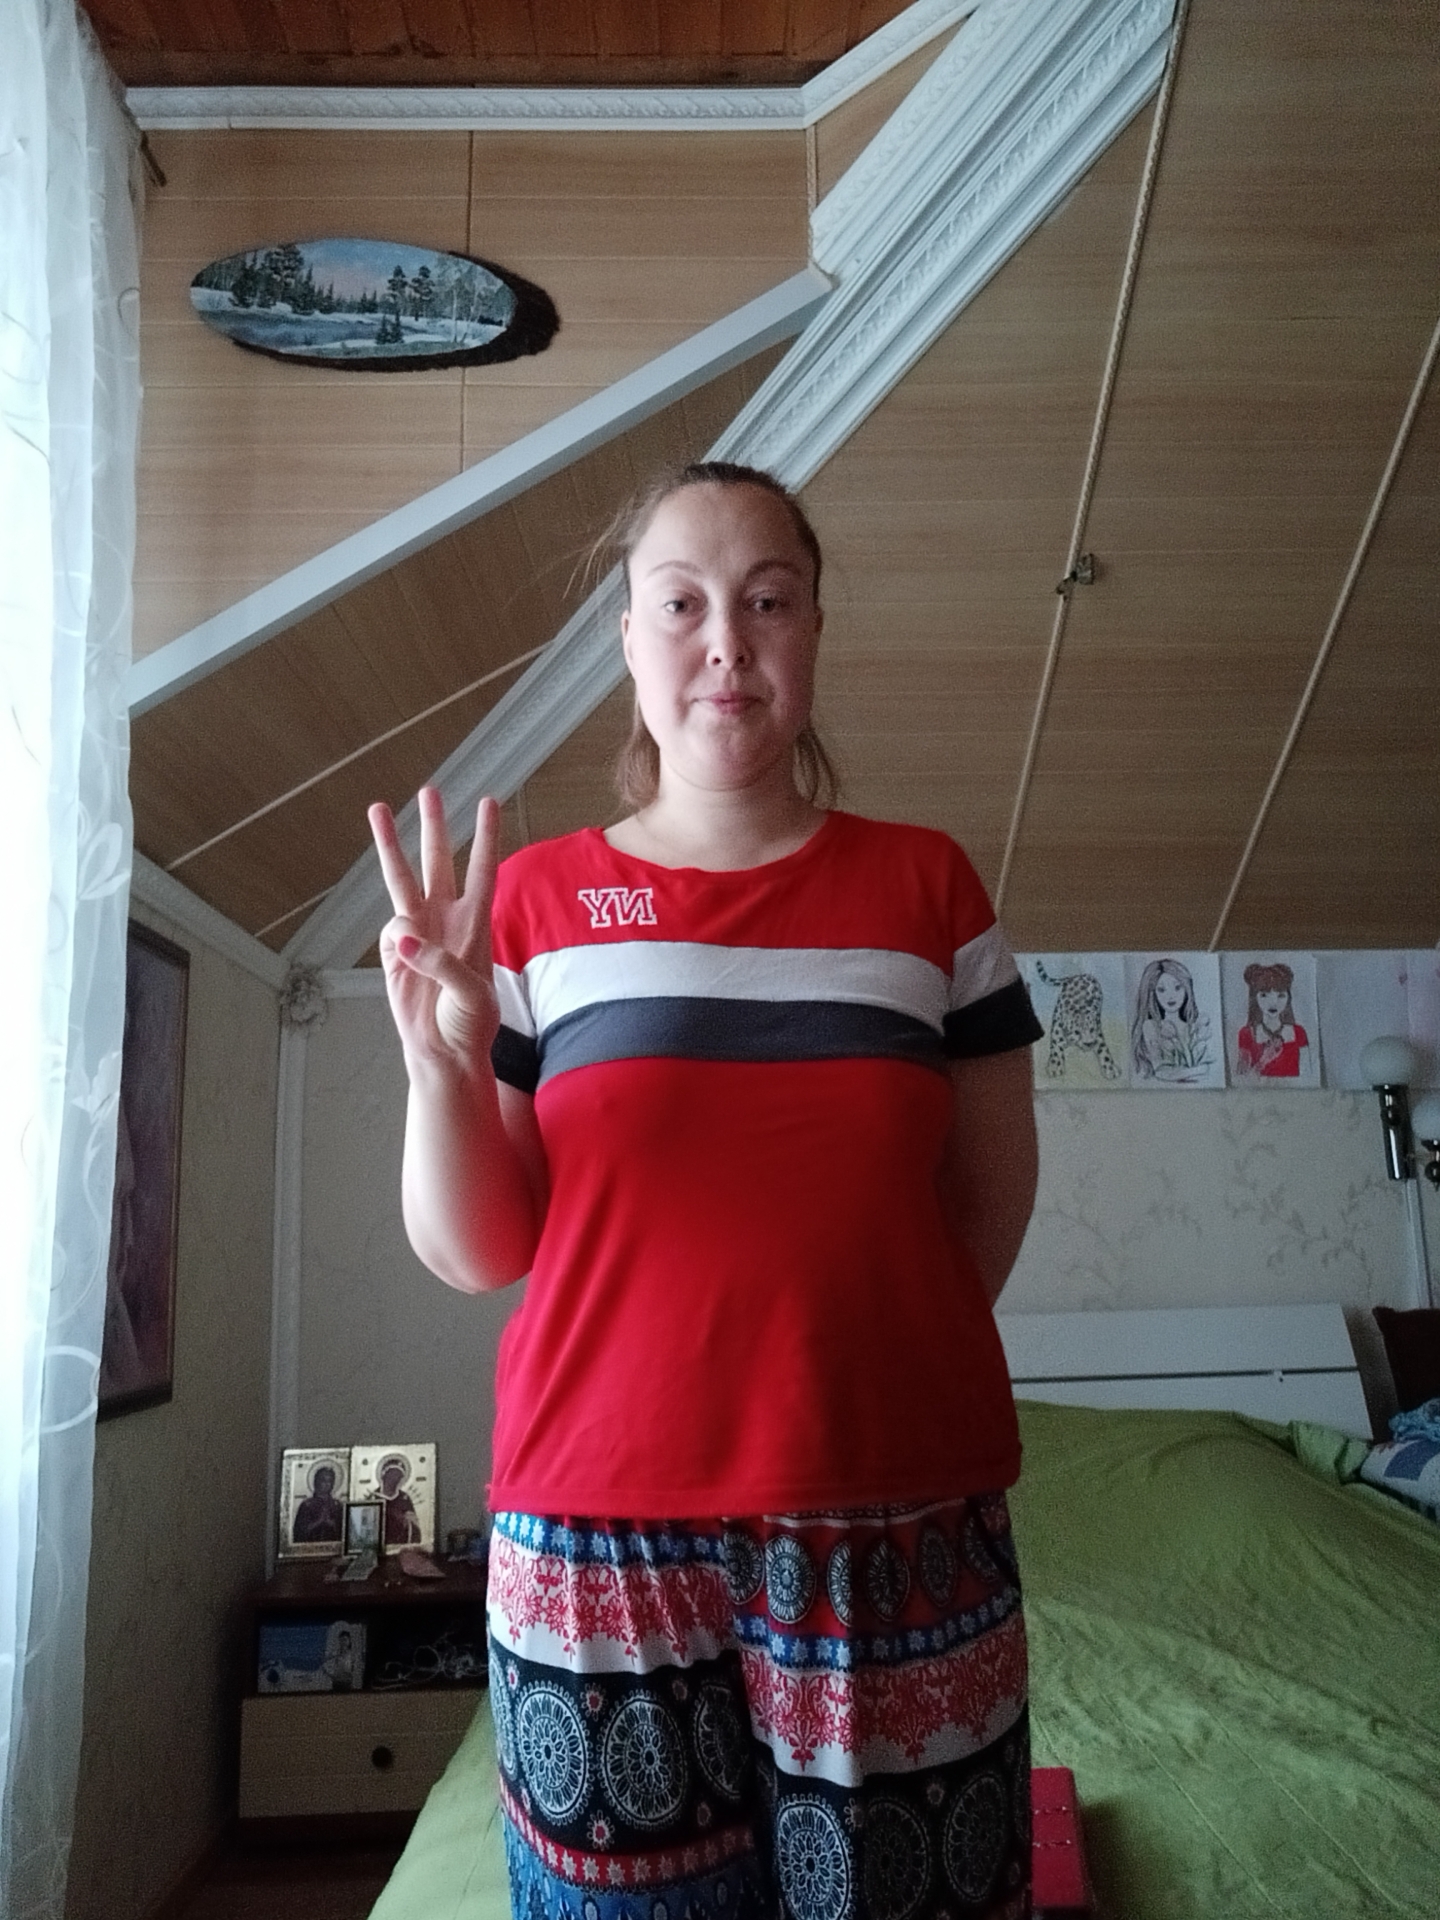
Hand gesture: three